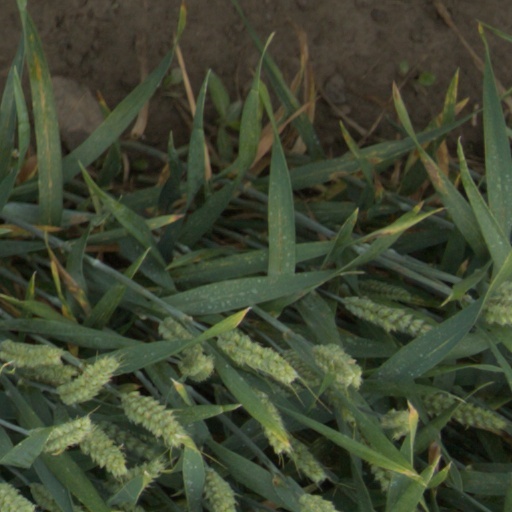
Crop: wheat